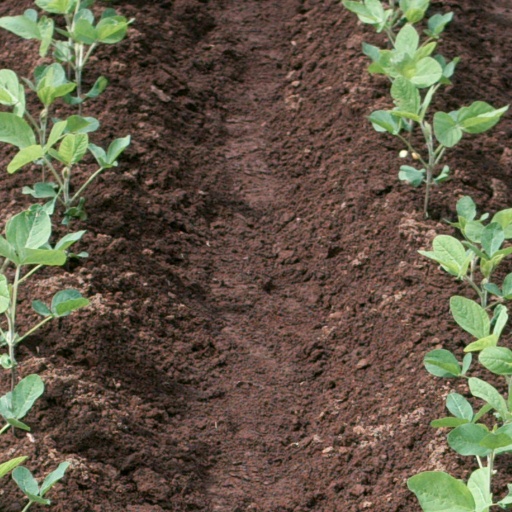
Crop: soybean